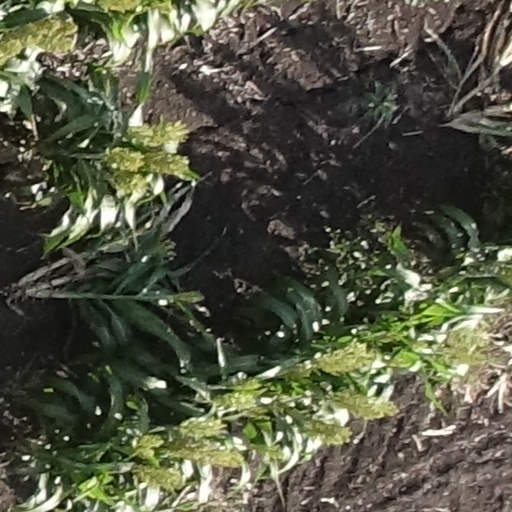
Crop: sorghum